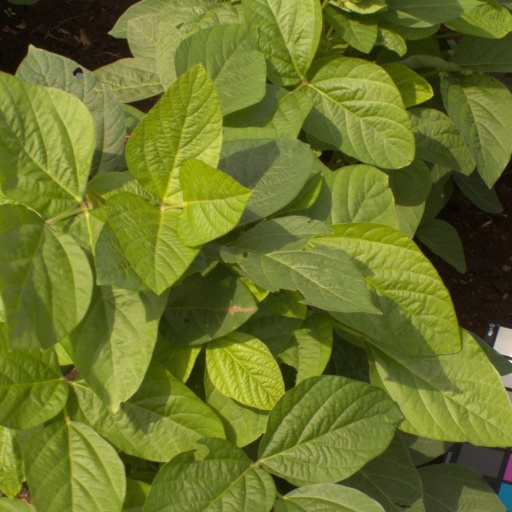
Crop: soybean